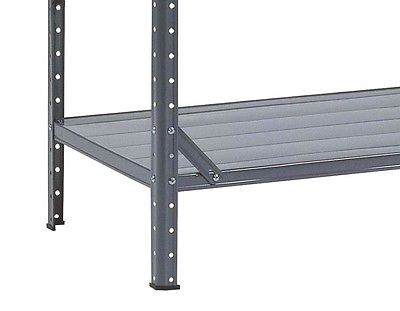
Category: cabinet